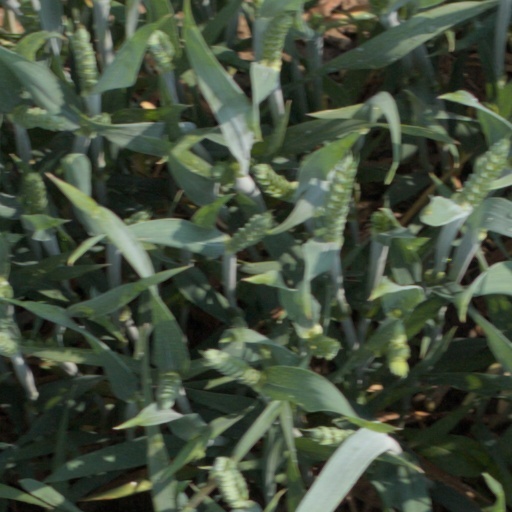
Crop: wheat